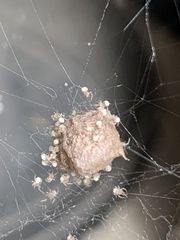
Species: Parasteatoda_tepidariorum